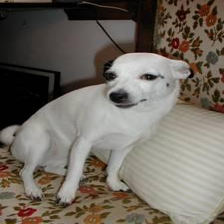
Species: dog
Breed: chihuahua